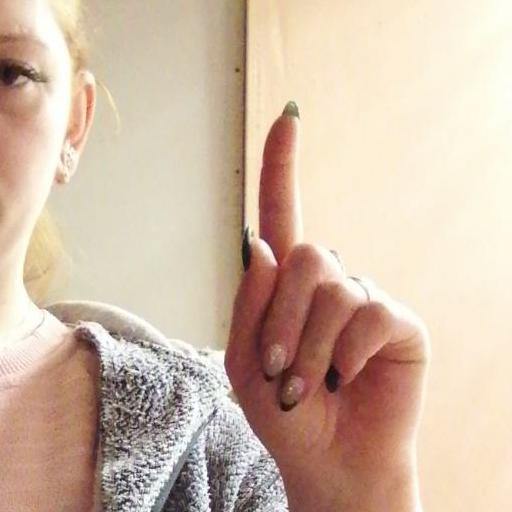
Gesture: one